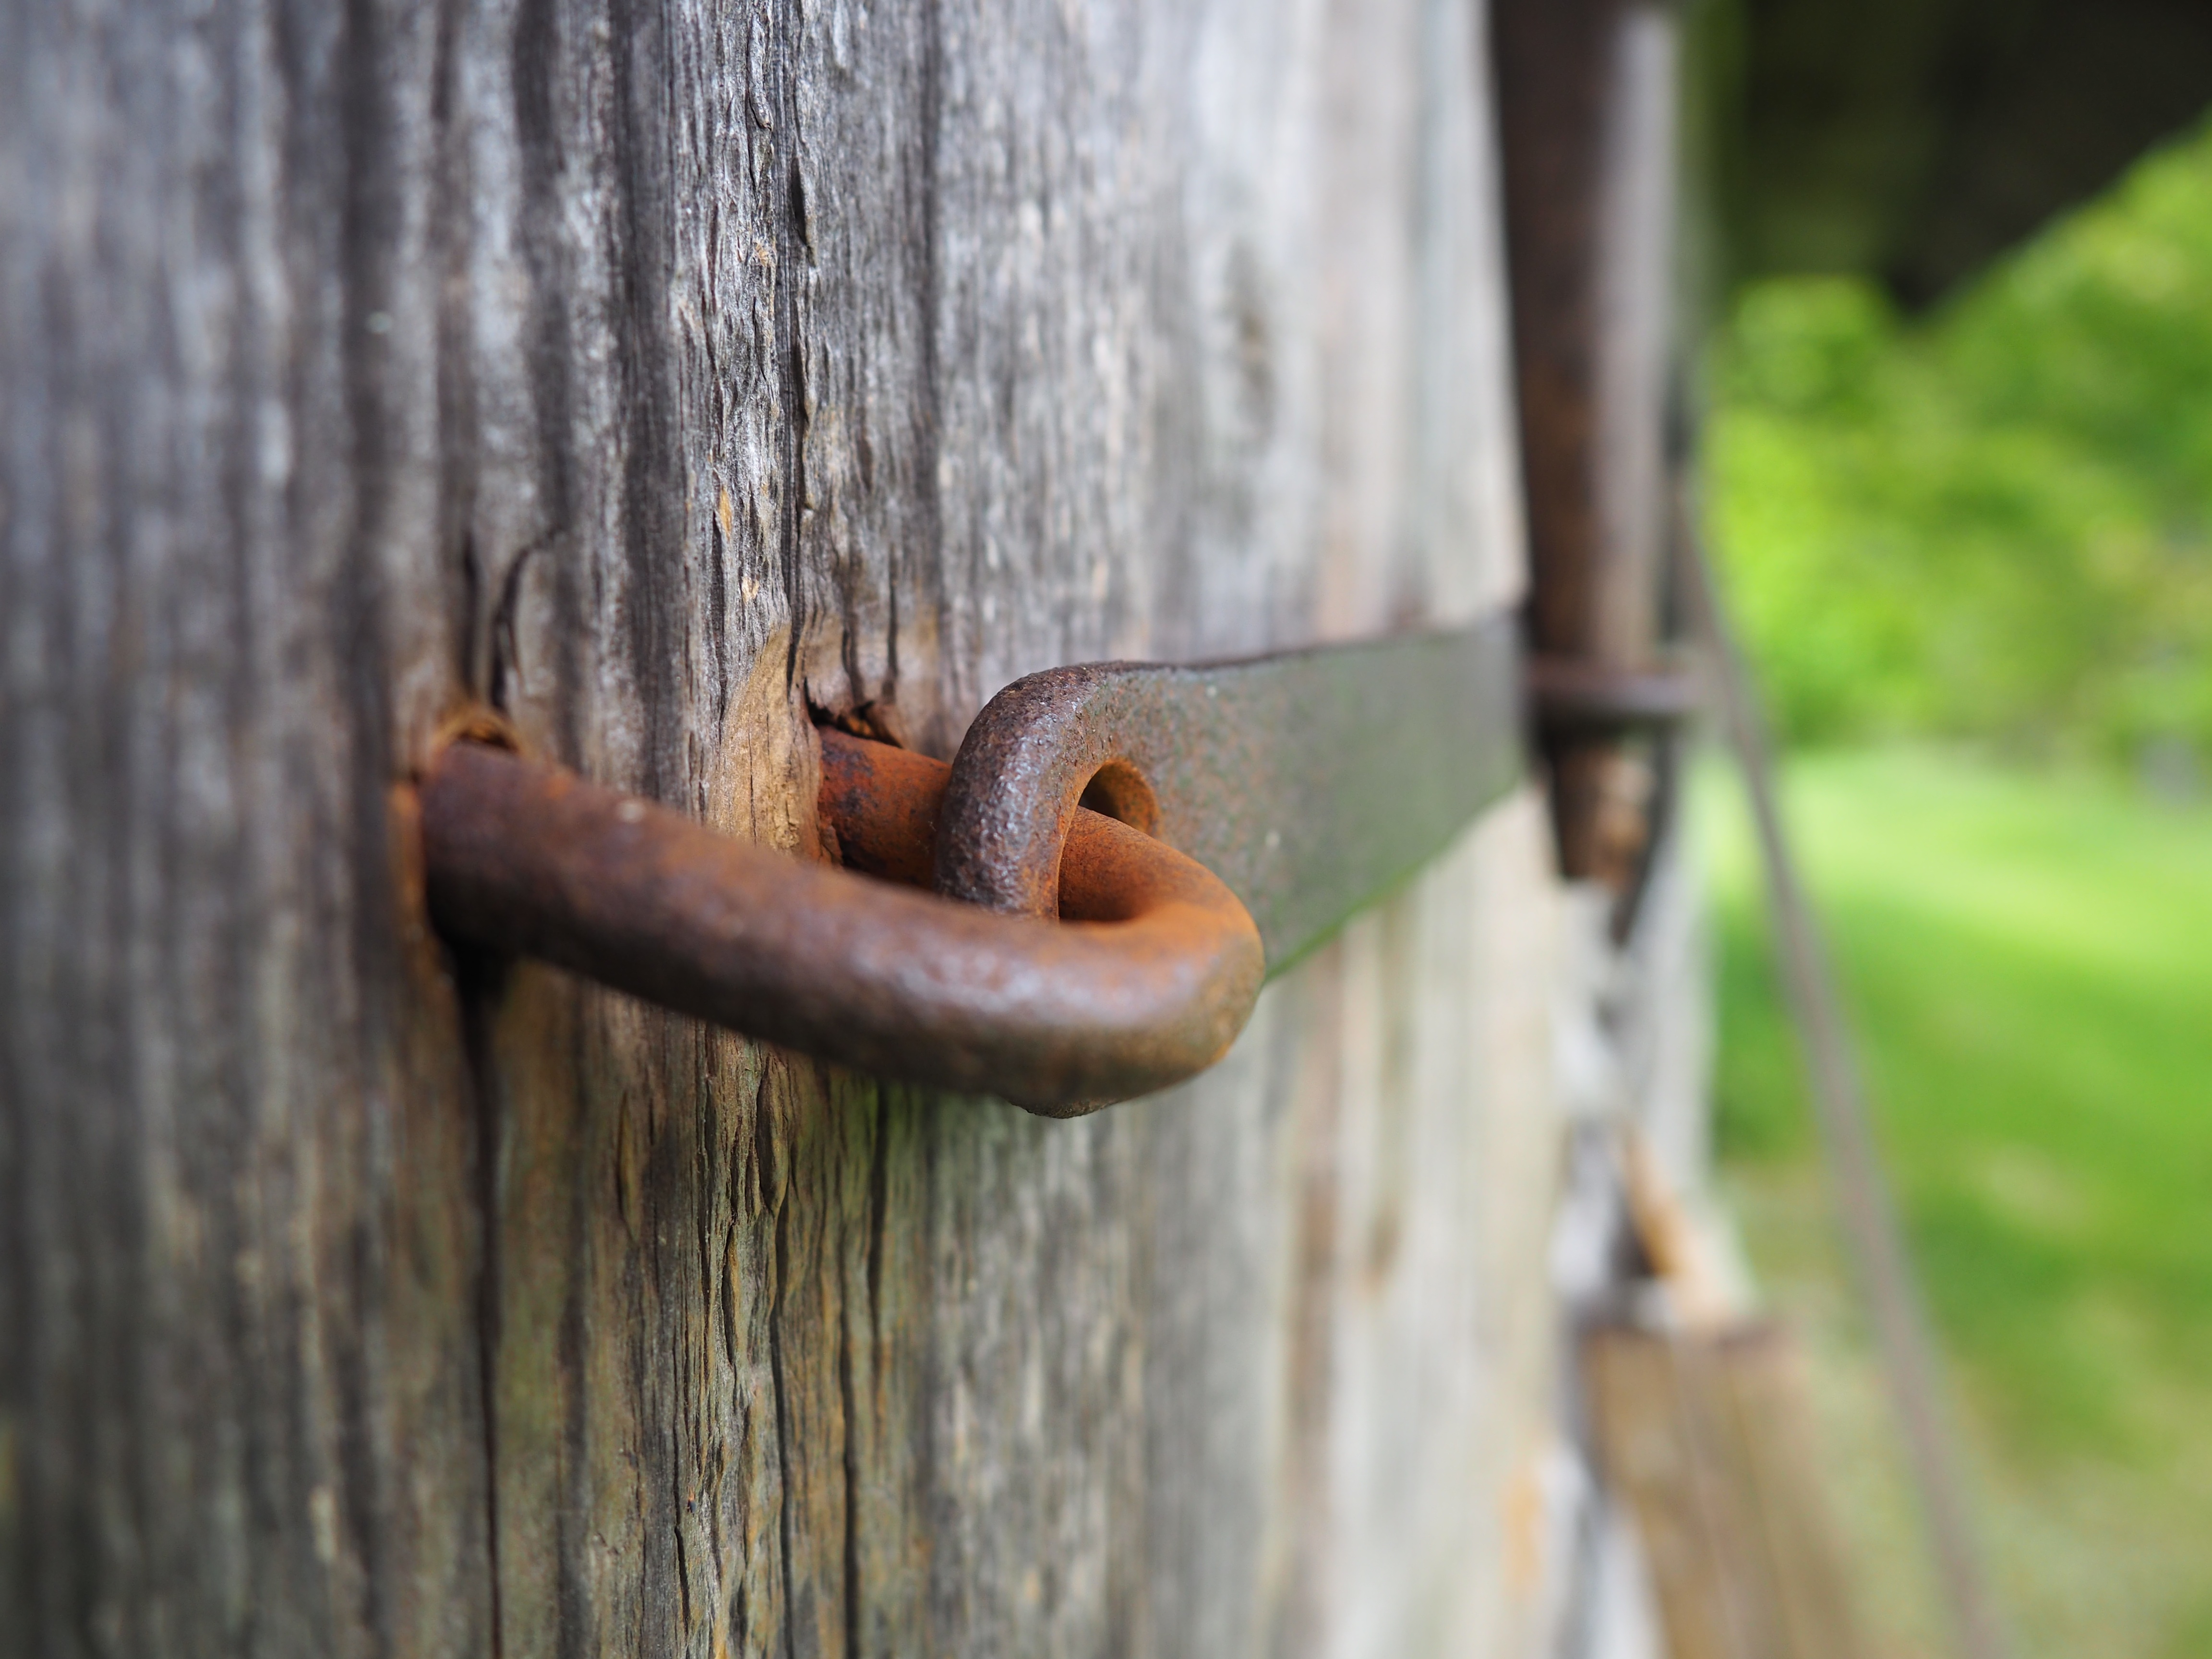
tree, nature, forest, branch, wood, leaf, wildlife, green, jungle, fauna, close up, habitat